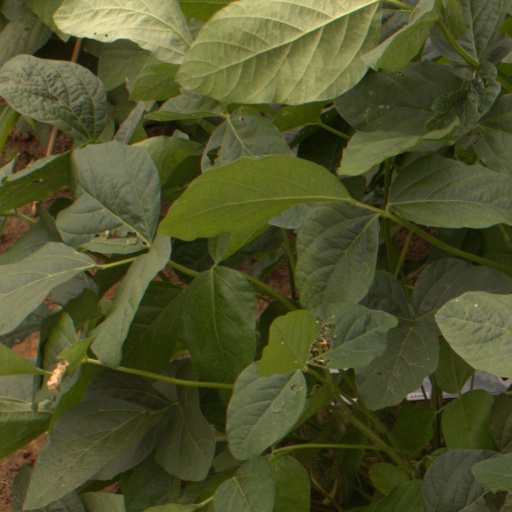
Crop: soybean